Melbourne Water

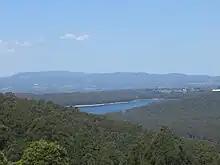
Silvan Reservoir

Melbourne Water manages the ten Melbourne reservoirs. The total storage capacity is 1,810,500 megalitres.